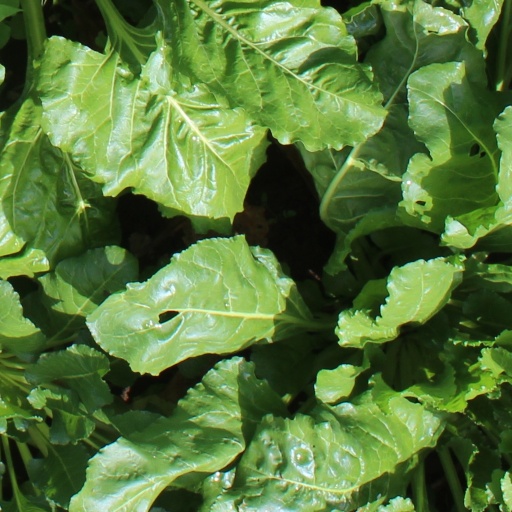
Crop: sugar beet